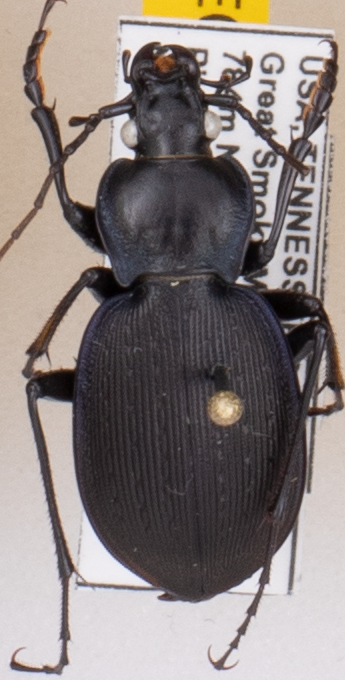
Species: Carabus goryi
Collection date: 2021-08-03 04:00:00
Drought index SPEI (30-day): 0.03
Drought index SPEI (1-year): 0.8
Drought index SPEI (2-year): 1.69